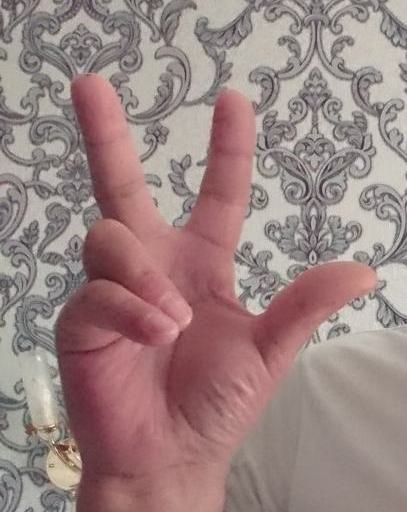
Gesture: three2